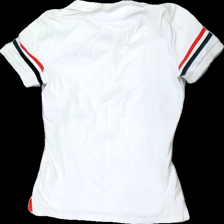
View: back
Type: Top
Category: Ladies
Brand: Race Marine
Colors: White, Red, Blue
Material: 100% cotton
Pattern: Logo print
Cut: Regular
Size: 36
Season: All
Stains: Major
Damage: fläckar
Damage location: bottom center
Damage 2 location: middle right
Price range: <50
Recommended usage: Export
Description: vit pike med logga fram, fläckar fram